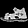
Label: Sandal